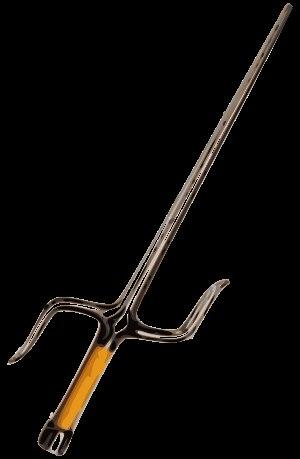
Le sai est une arme traditionnelle asiatique utilisée notamment dans les arts martiaux d'Okinawa.